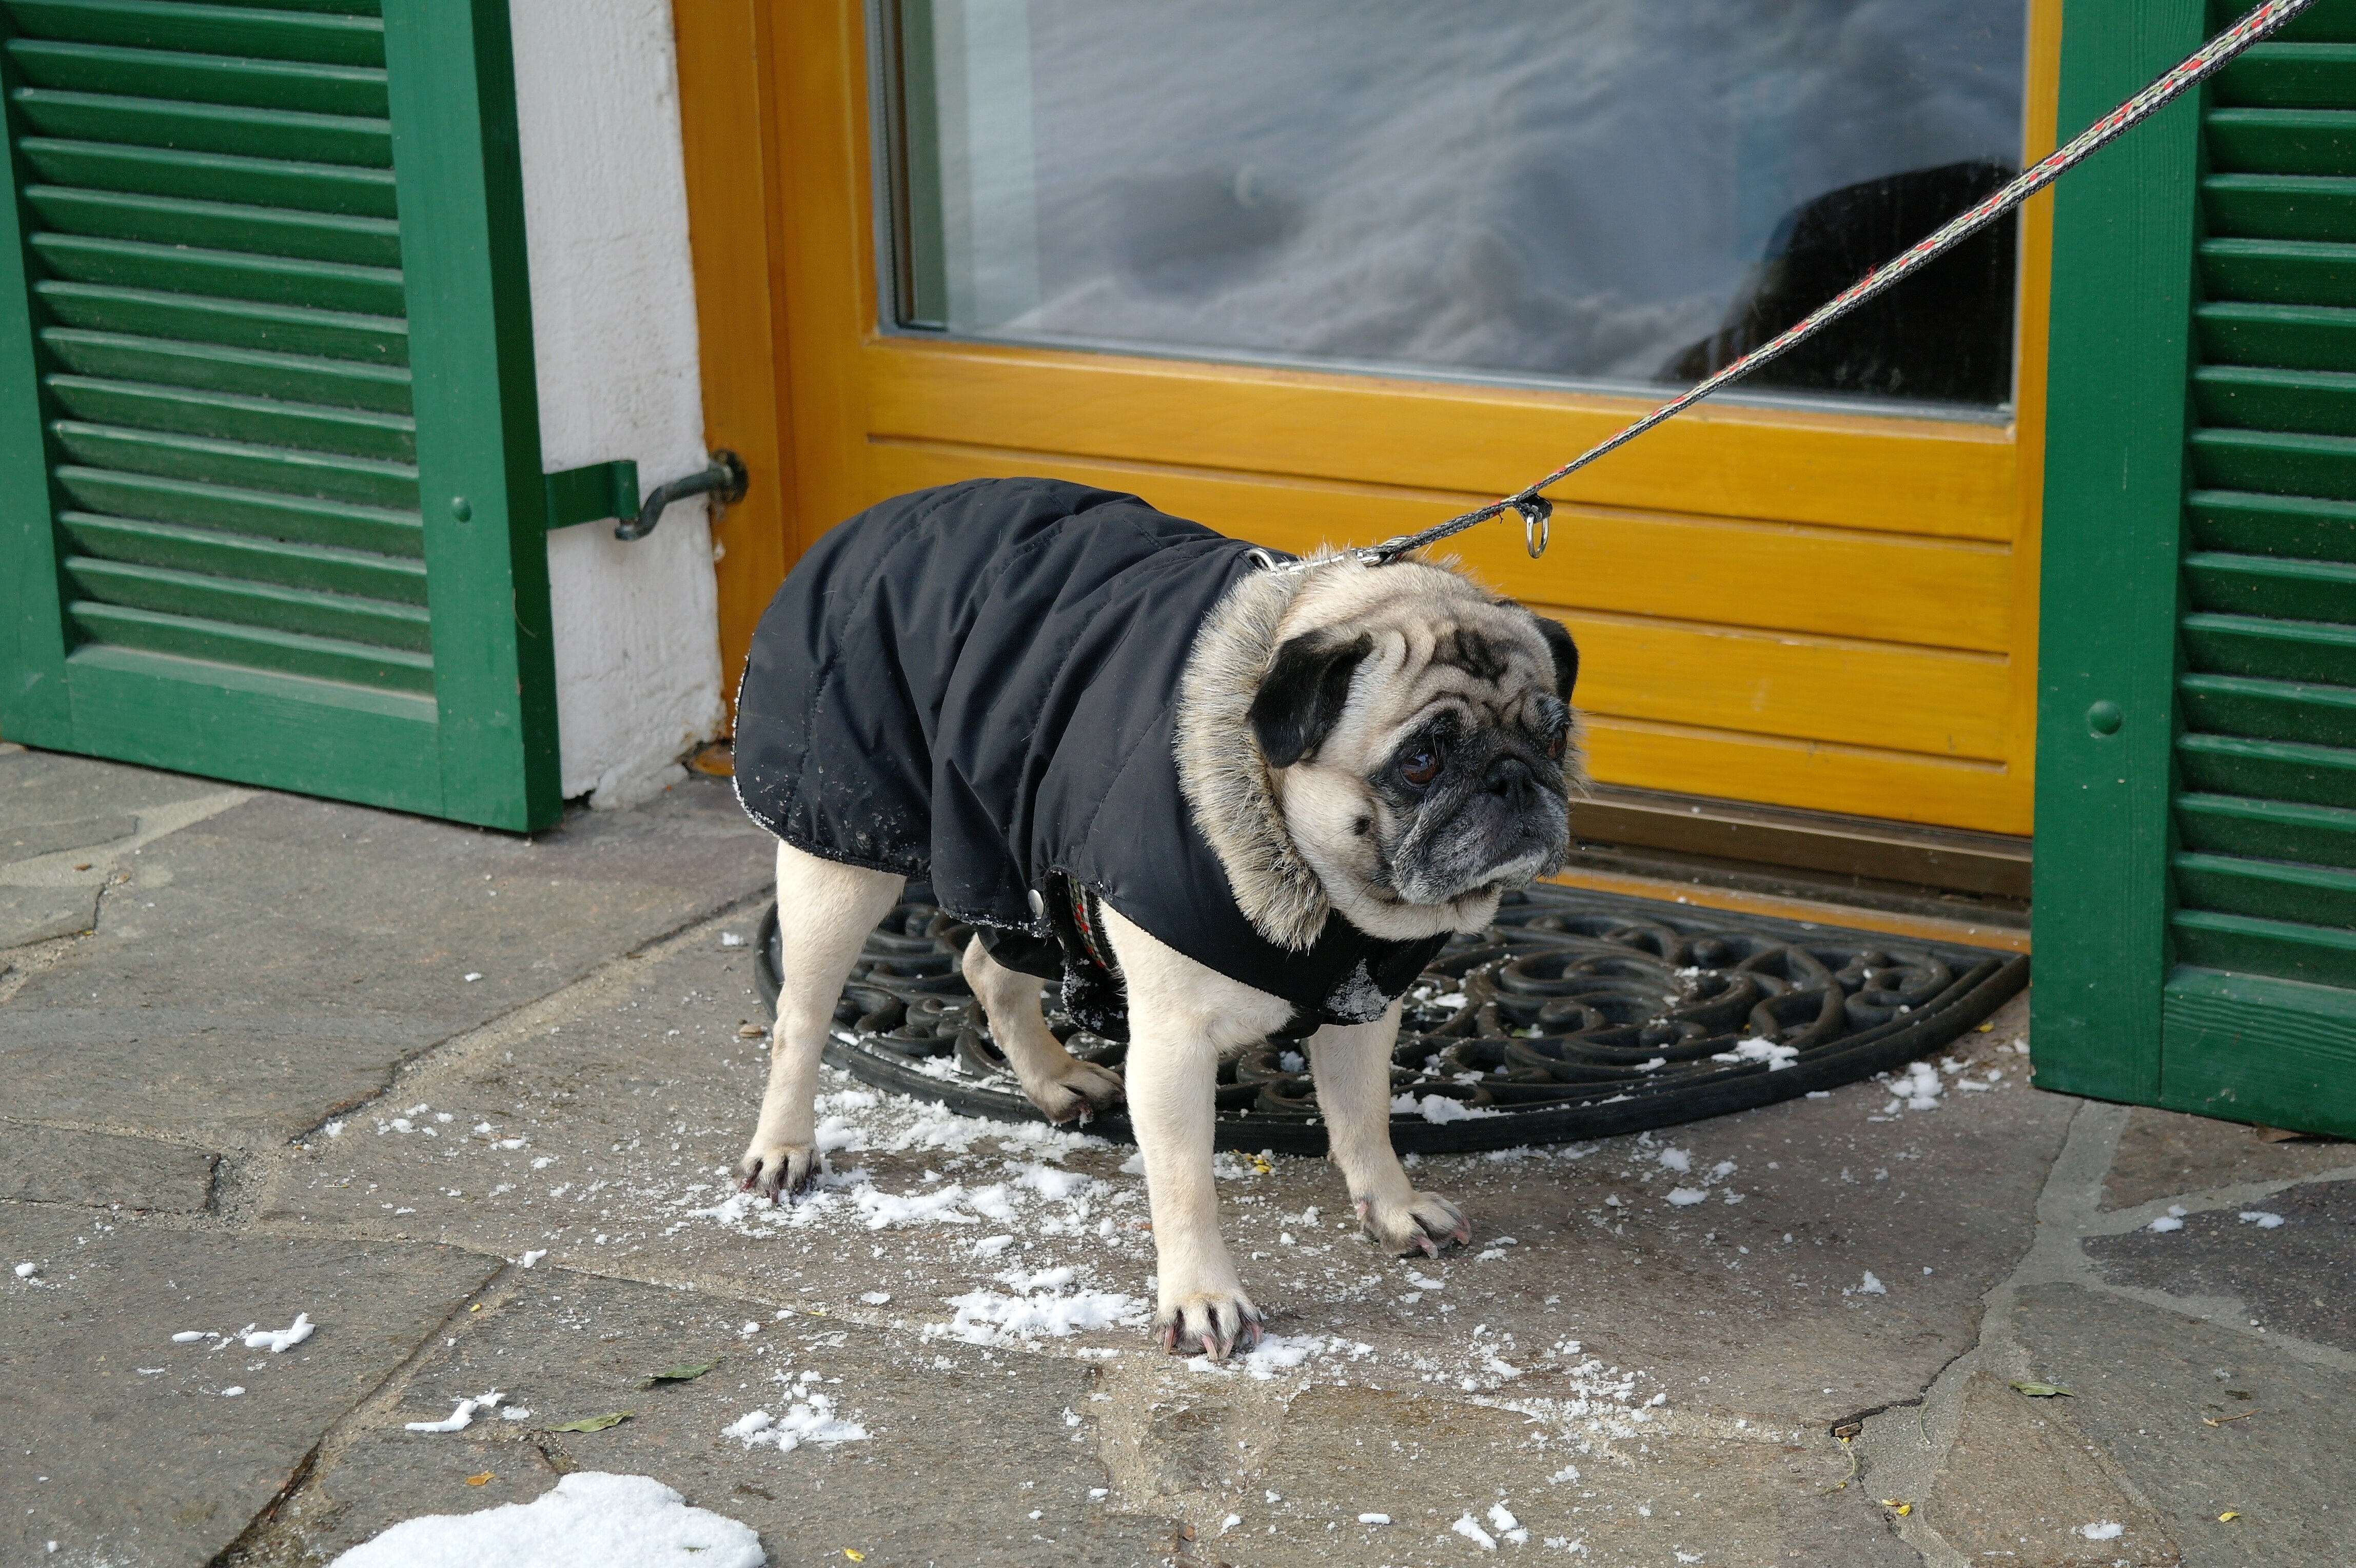
cold, winter, dog, animal, cute, walk, pet, mammal, pug, motivation, vertebrate, go walkies, dog leash, dog fashion, dog like mammal, dogs clothing, not in the mood